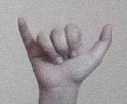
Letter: ya